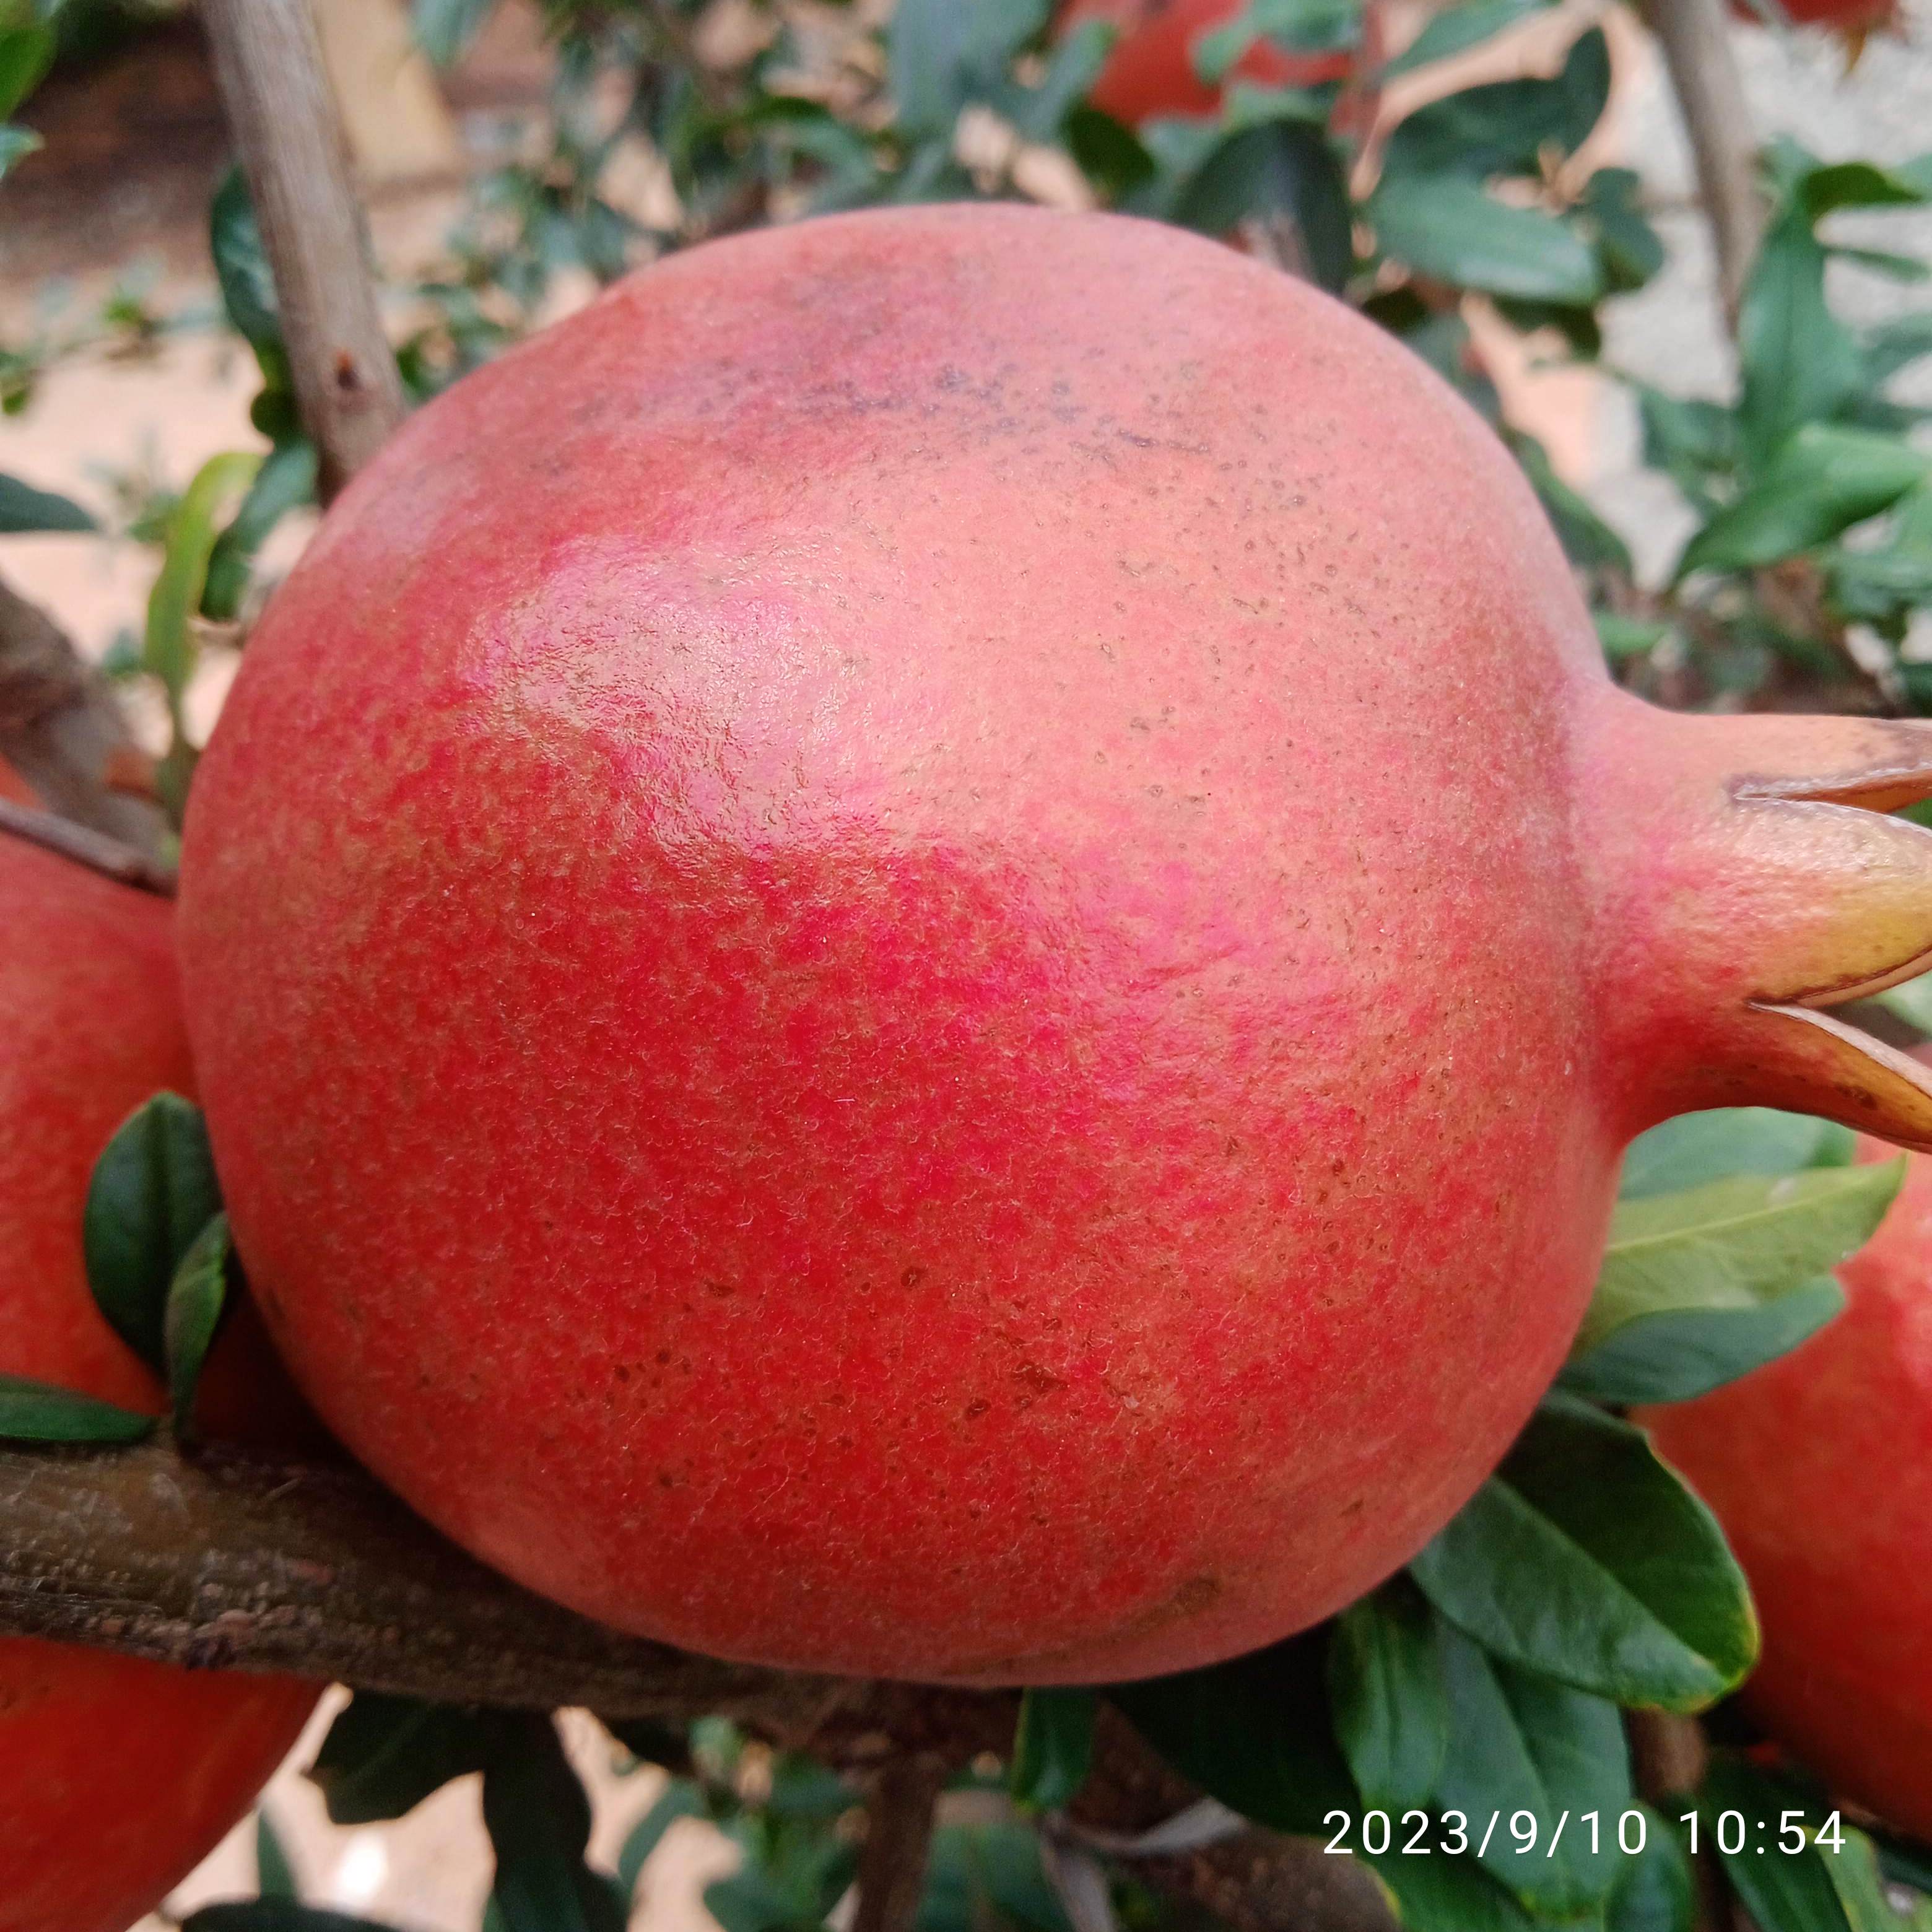
Label: Healthy